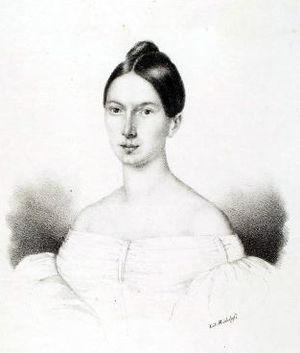
Caroline Unger, née à Vienne le 28 octobre 1803 et morte à Florence le 23 mars 1877, est une contralto hongroise.
Parisina est un opéra en trois actes composé par Gaetano Donizetti. Felice Romani est l’auteur du livret tiré du poème Parisina écrit en 1816 par Lord Byron. La création eut lieu au Teatro della Pergola de Florence le 17 mars 1833.
23 janvier : La Bayadère, ballet de Léon Minkus, créé au Théâtre Bolchoï Kamenny de Saint-Pétersbourg.